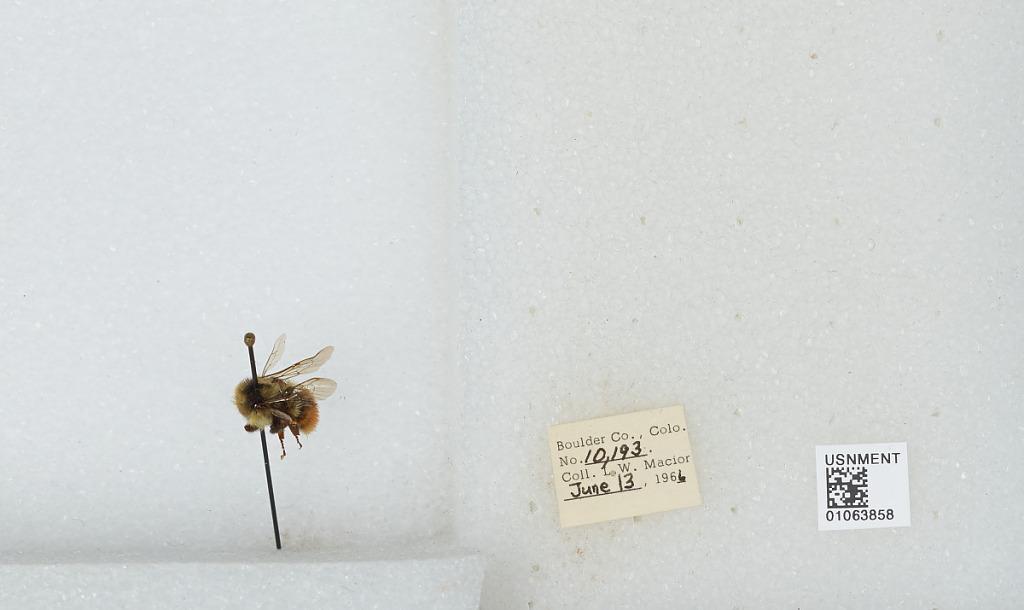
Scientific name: Bombus (Pyrobombus) bifarius Cresson
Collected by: L. Macior
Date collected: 1966-6-13
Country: United States
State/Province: Colorado
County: Boulder
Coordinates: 40.09, -105.36